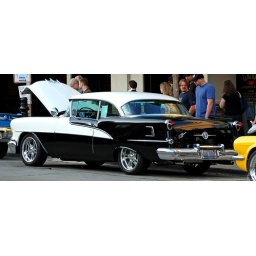
I'd rather have this black and white be in my rear view mirror than another